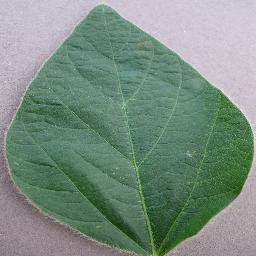
Label: Soybean___healthy